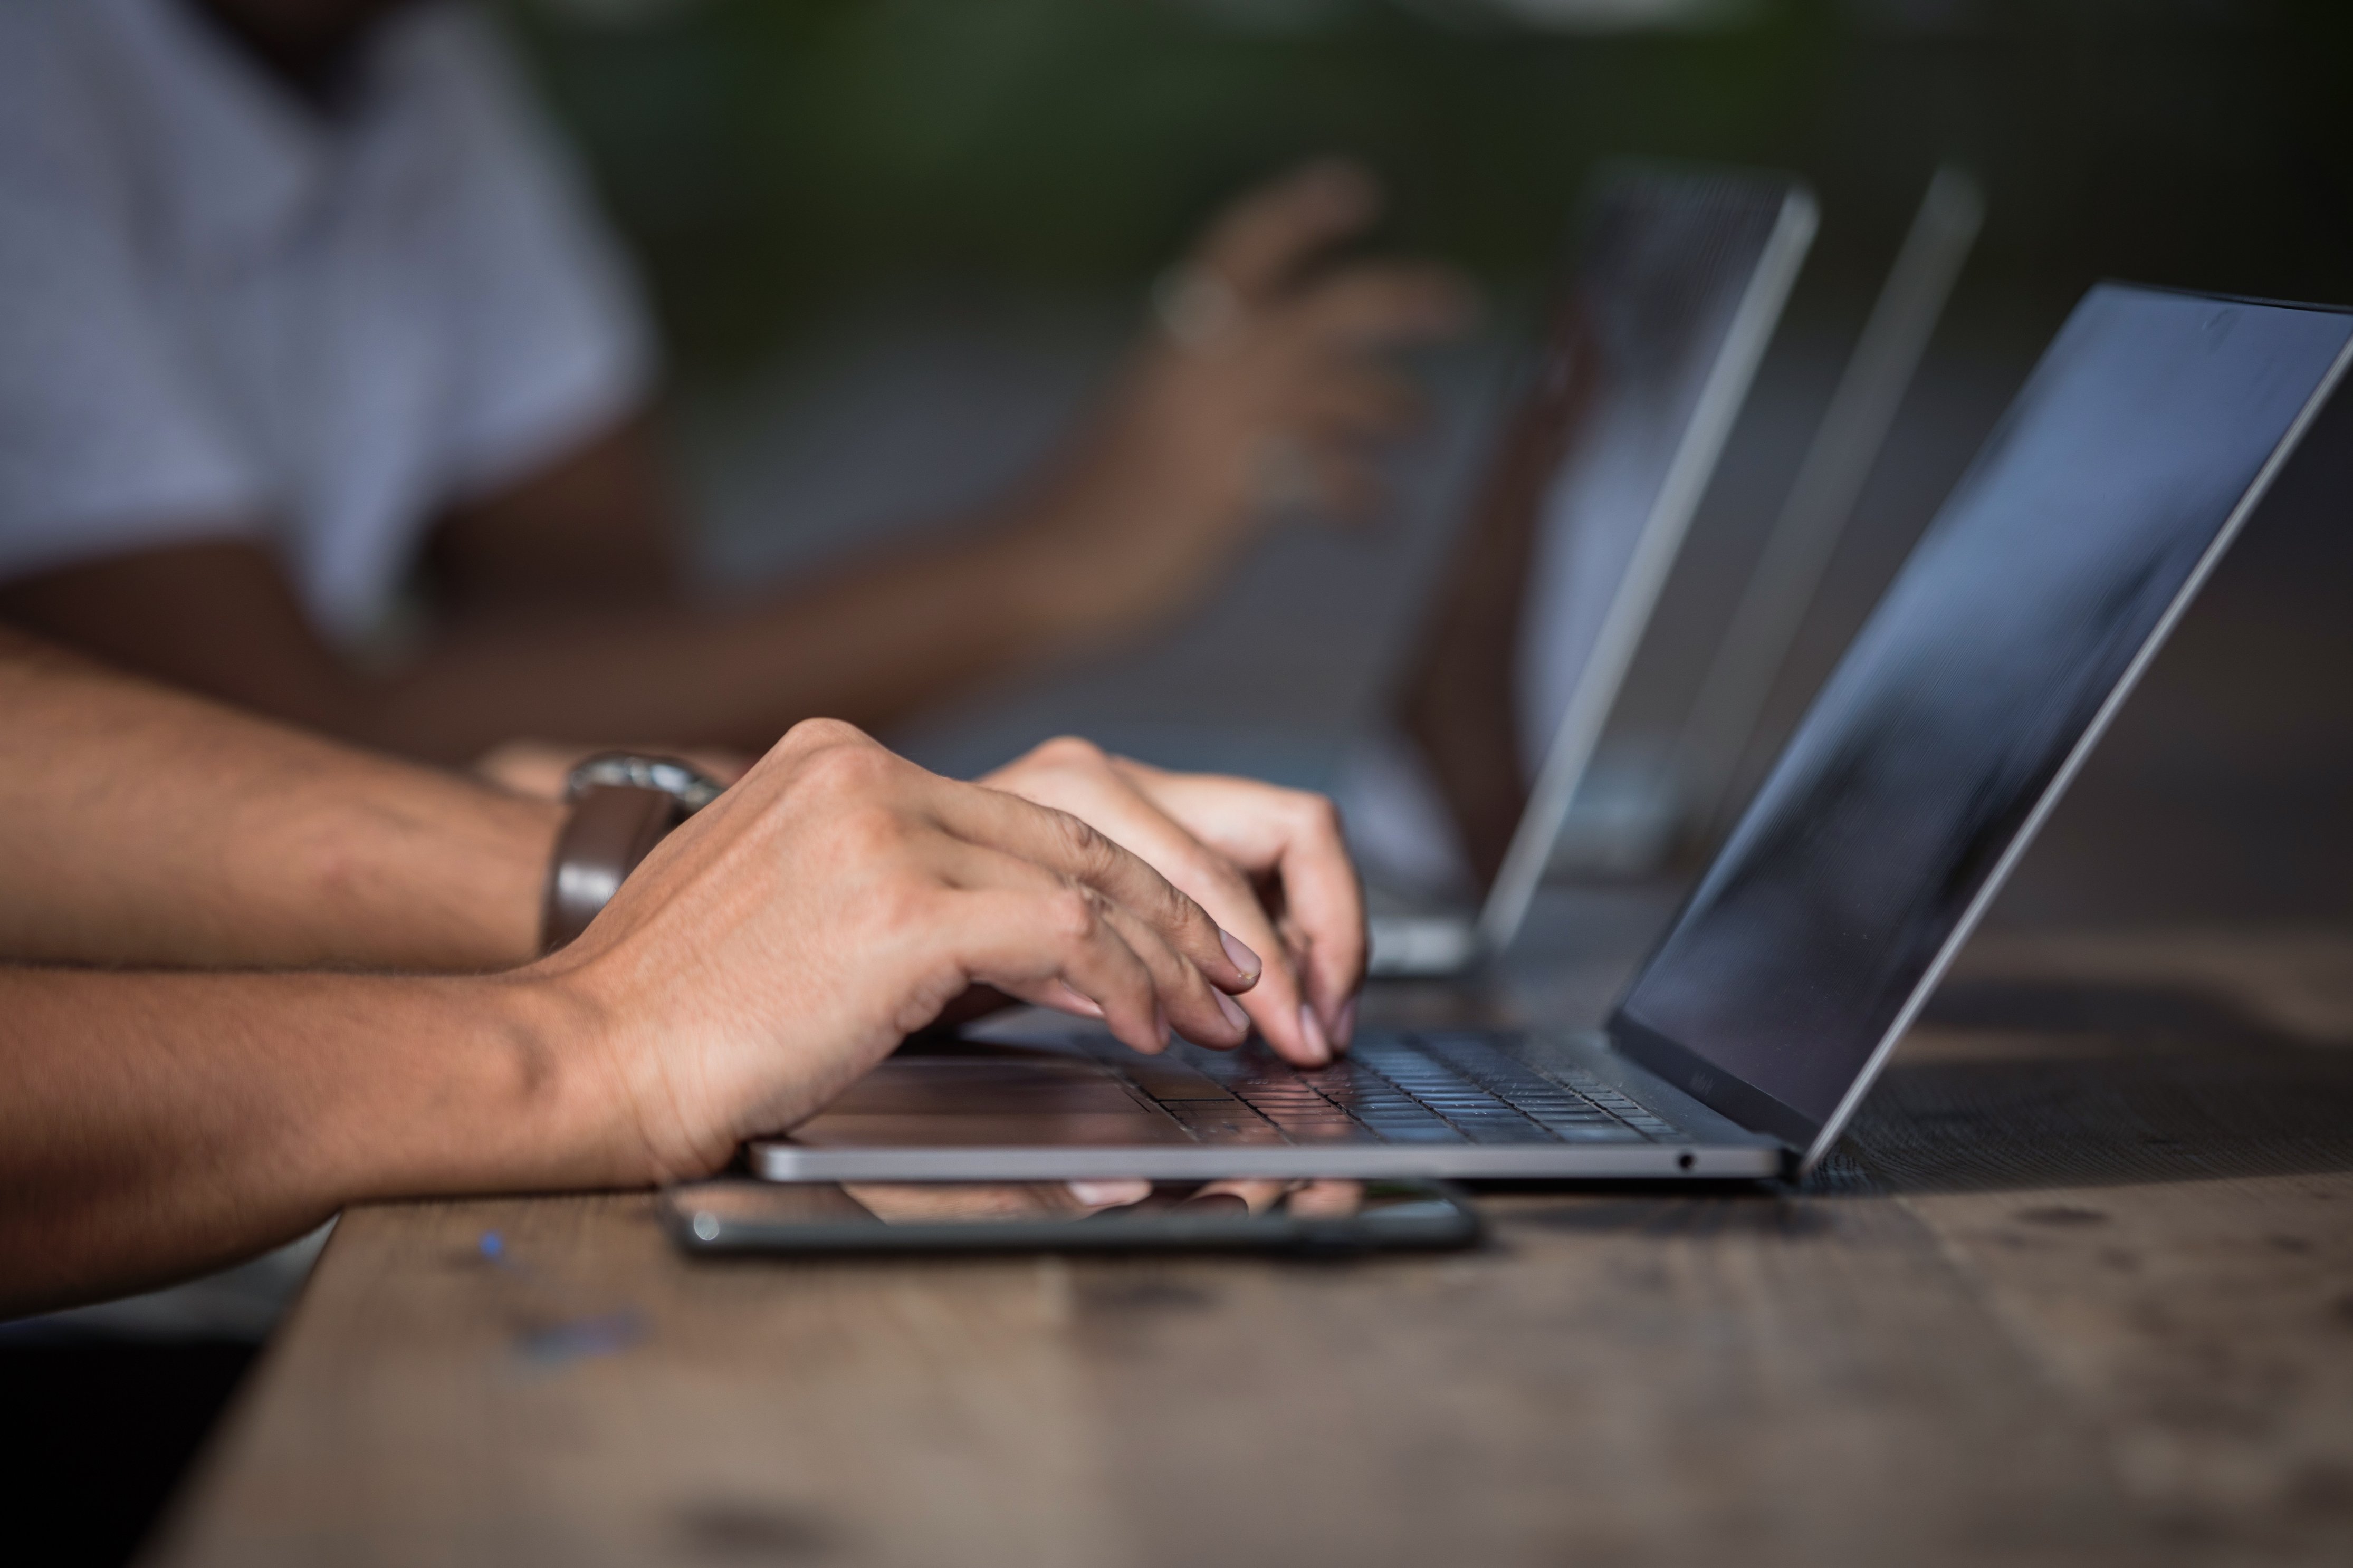
laptop, hand, technology, electronic device, photography, finger, gadget